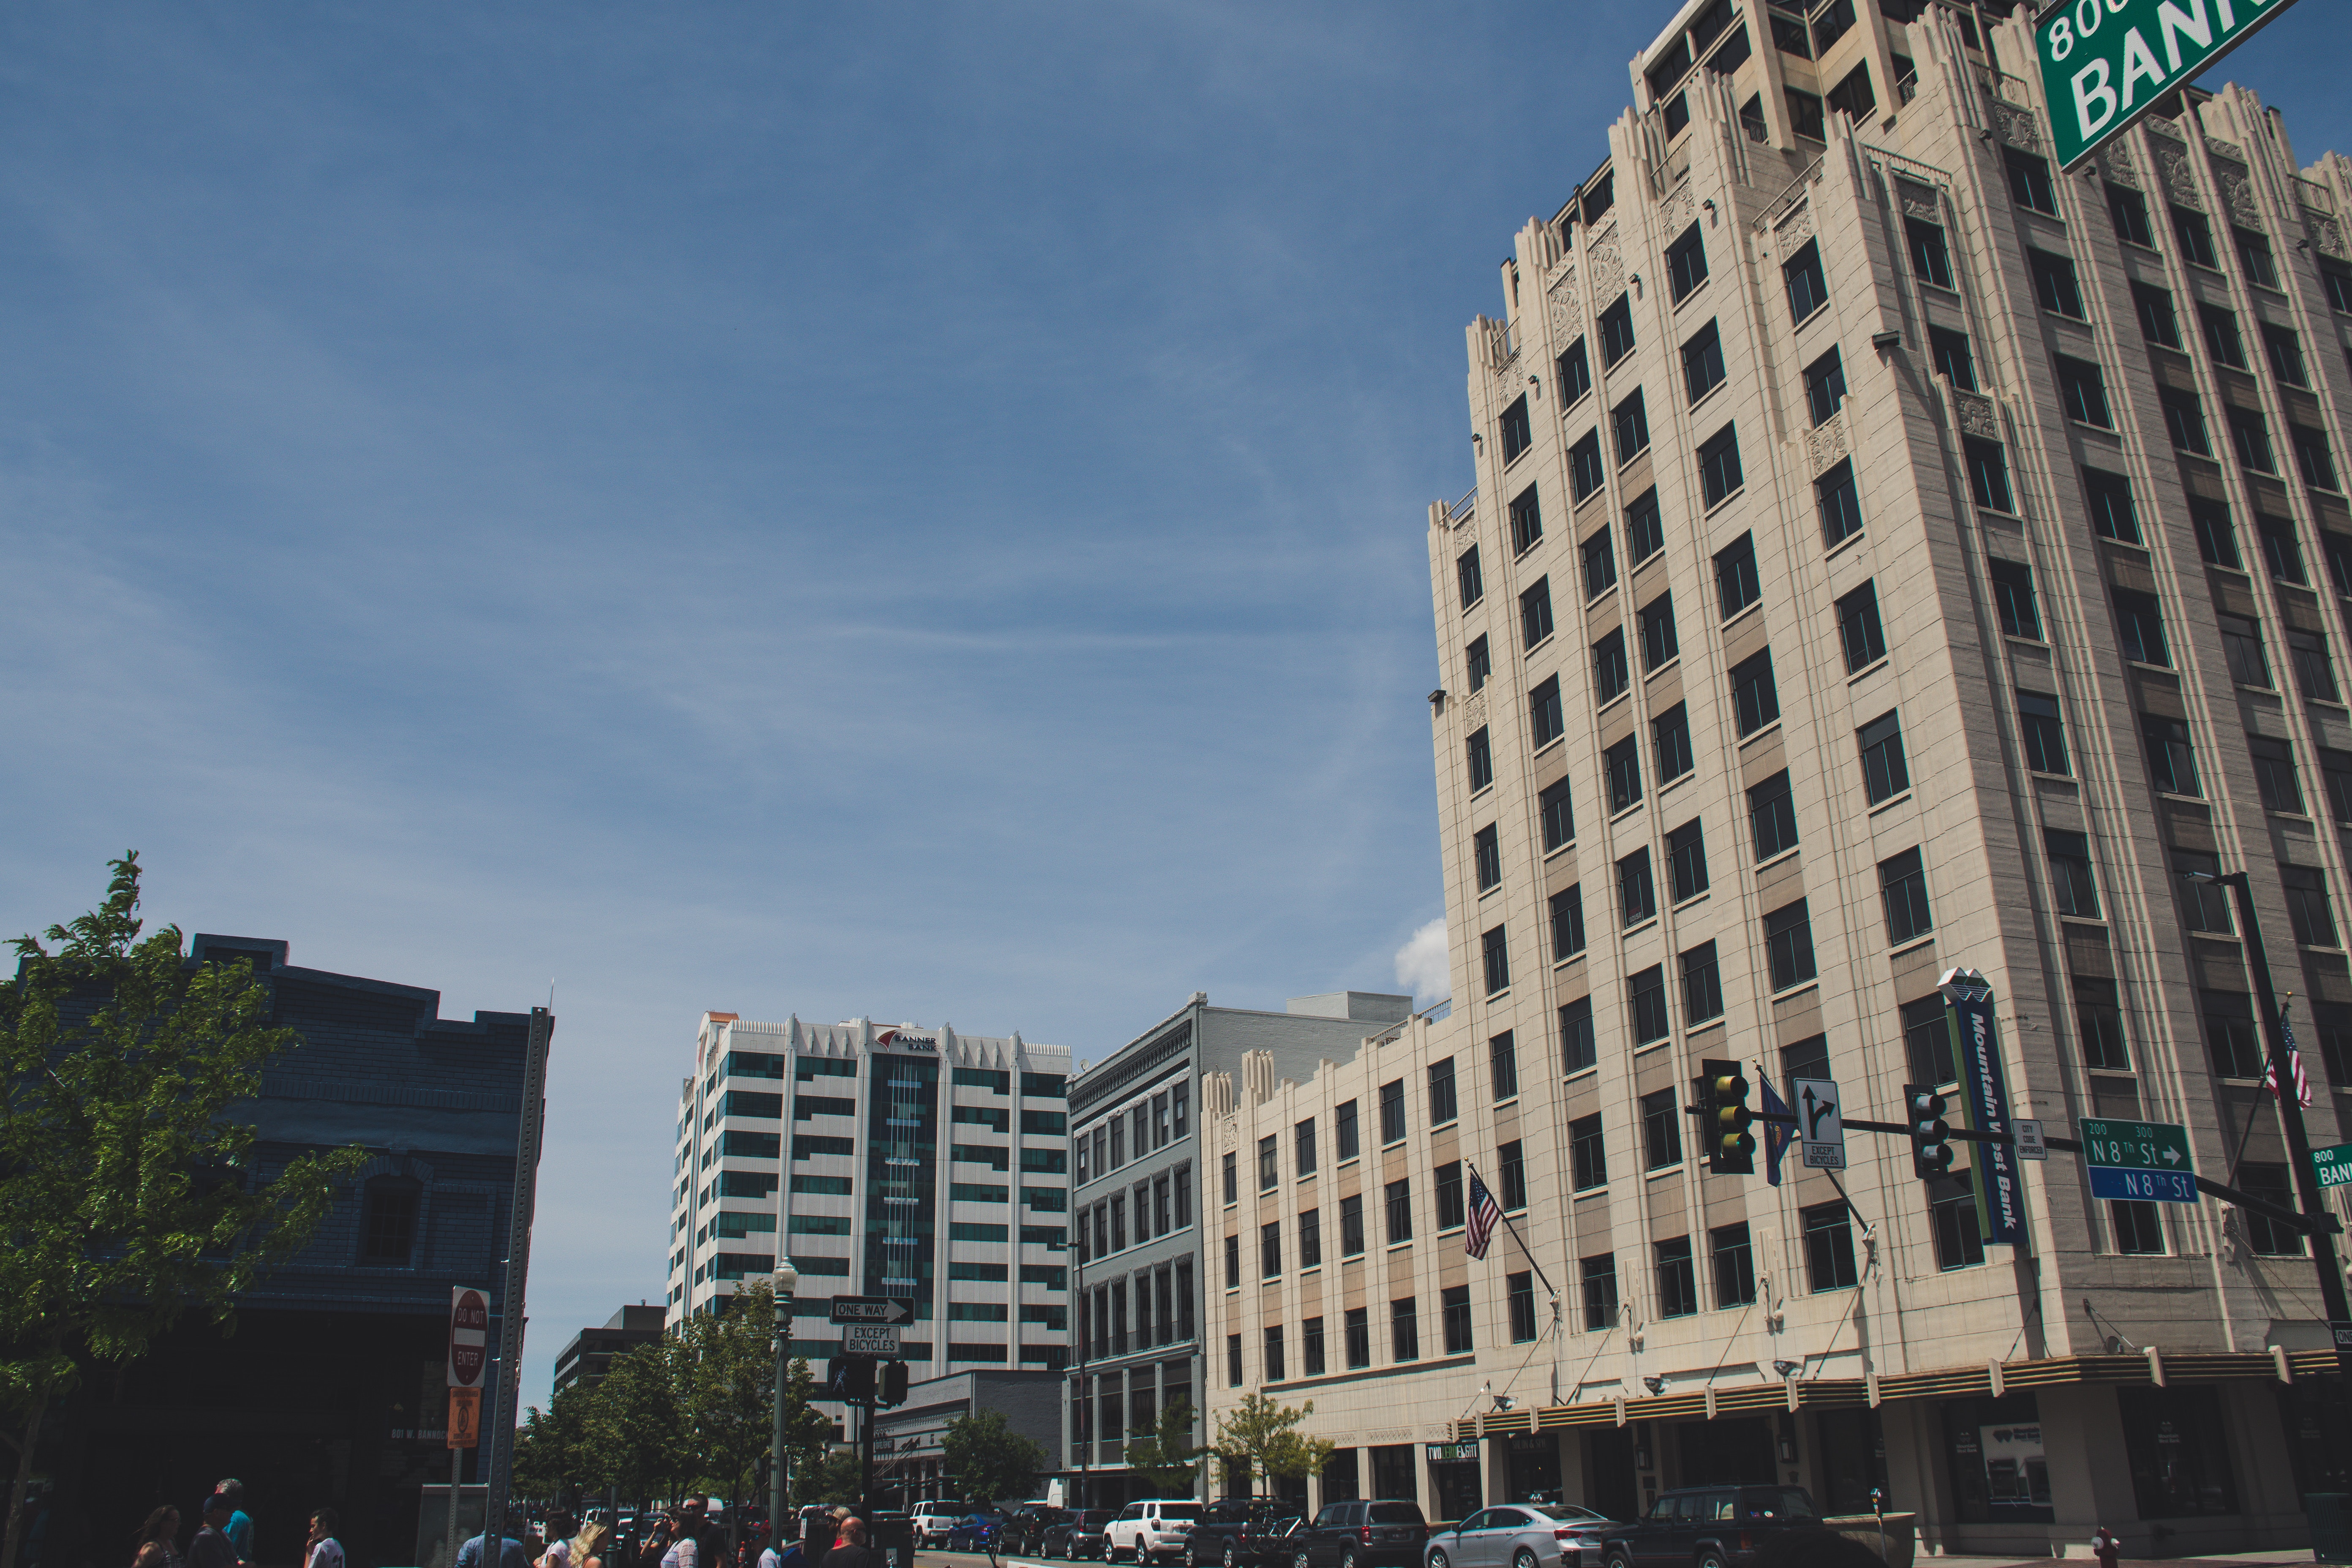
metropolitan area, urban area, city, building, metropolis, tower block, architecture, daytime, condominium, skyscraper, landmark, human settlement, downtown, sky, neighbourhood, mixed use, town, commercial building, residential area, real estate, street, apartment, infrastructure, tower, cityscape, corporate headquarters, facade, tree, plaza, urban design, road, cloud, thoroughfare, headquarters, skyline, tourism, house, traffic